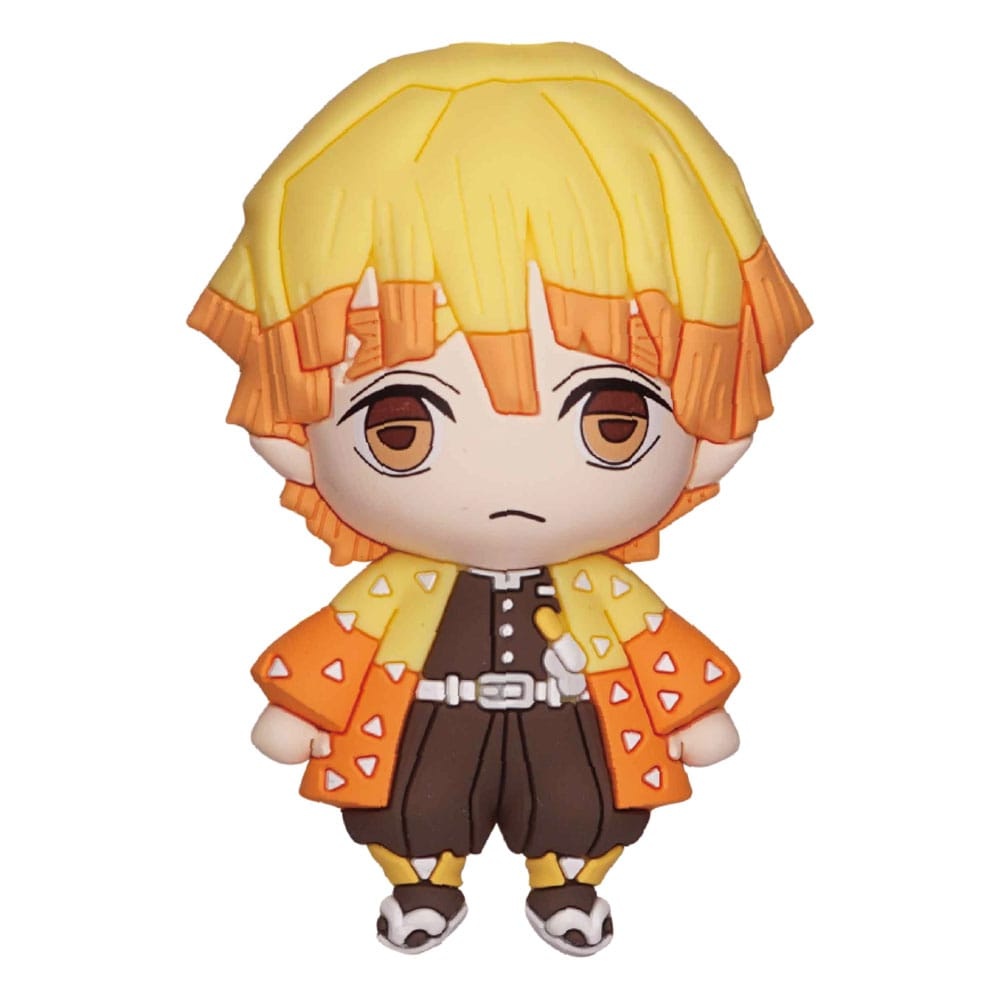
Demon Slayer - Zenitsu Magnet
Offiziell lizenzierter Magnet aus PVC.
Brand: Kumo Seven
Category: Toys & Games > Toys > Executive Toys > Magnet Toys